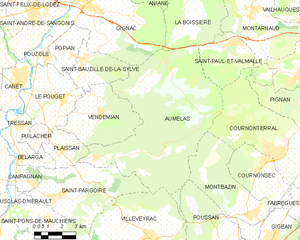
Carte de la commune française de code INSEE 34016 - Aumelas
Aumelas est une commune française située dans le département de l'Hérault en région Occitanie.